Wachter Motor Car Company Building

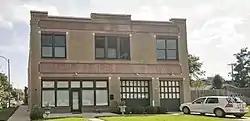

The Wachter Motor Car Company Building, at 2600-2614 Nebraska Ave. in St. Louis, Missouri, was built in 1925. It was listed on the National Register of Historic Places in 2007.